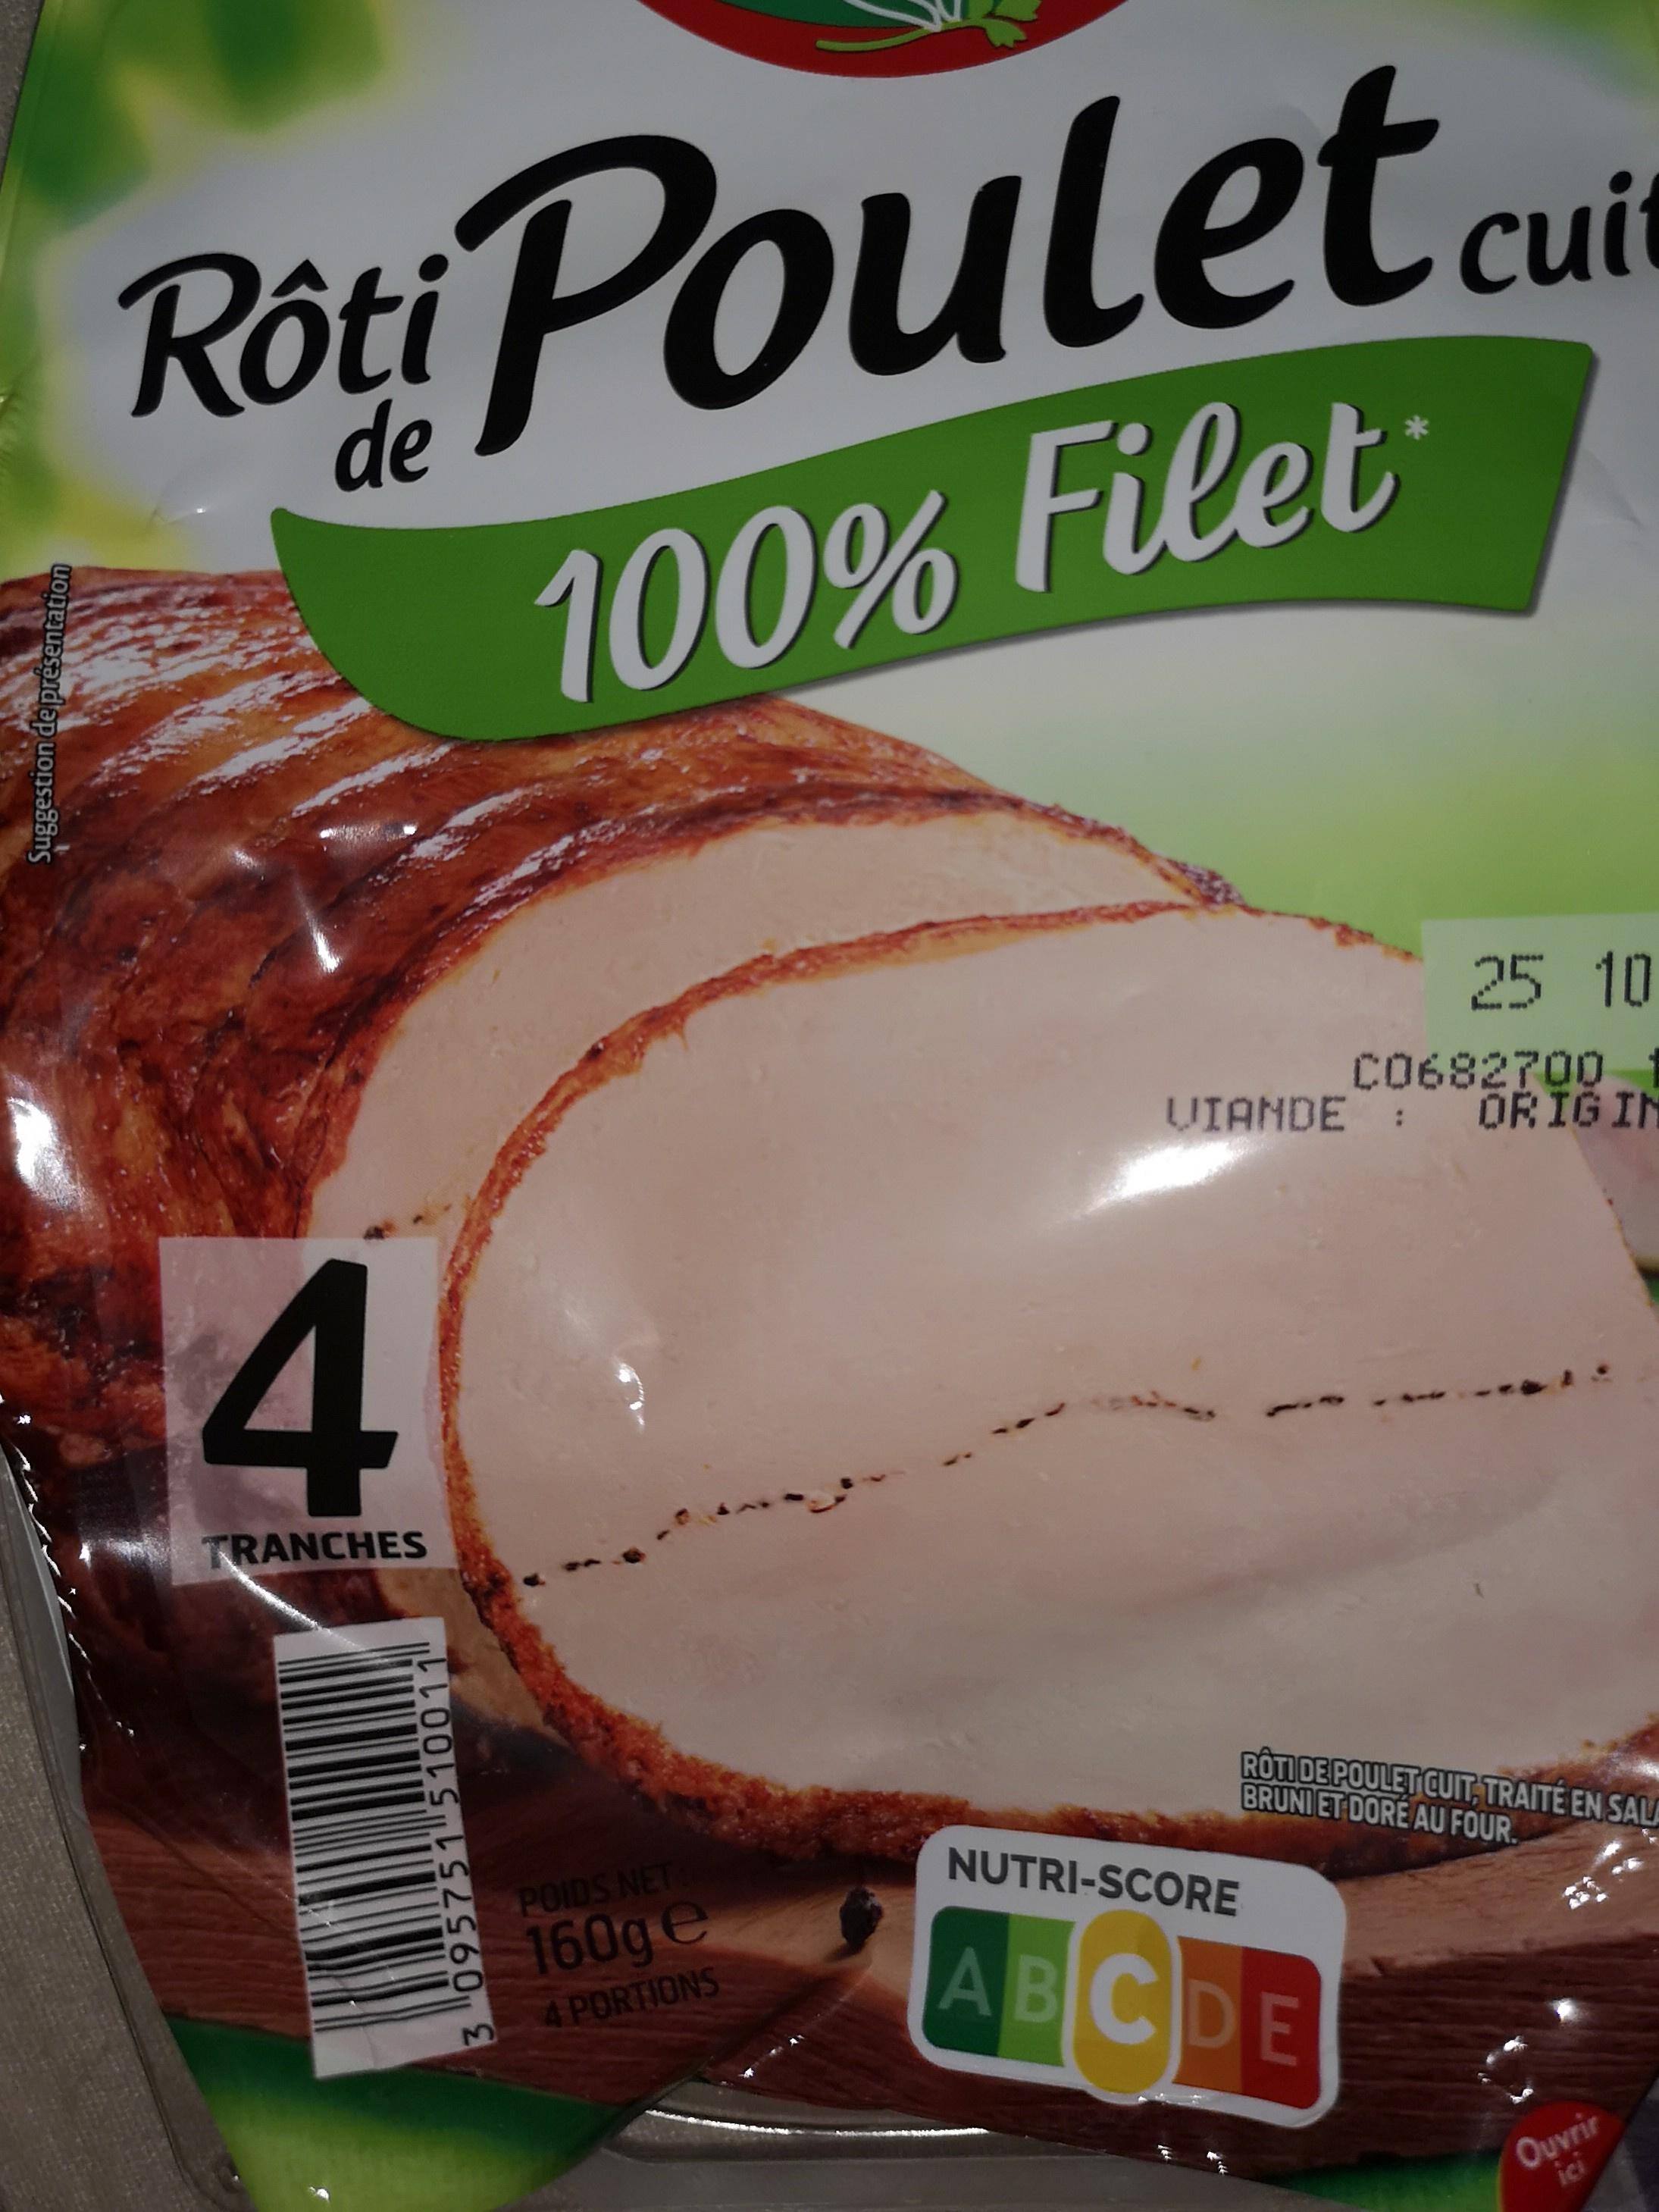
Nutri-Score label: nutriscore-c